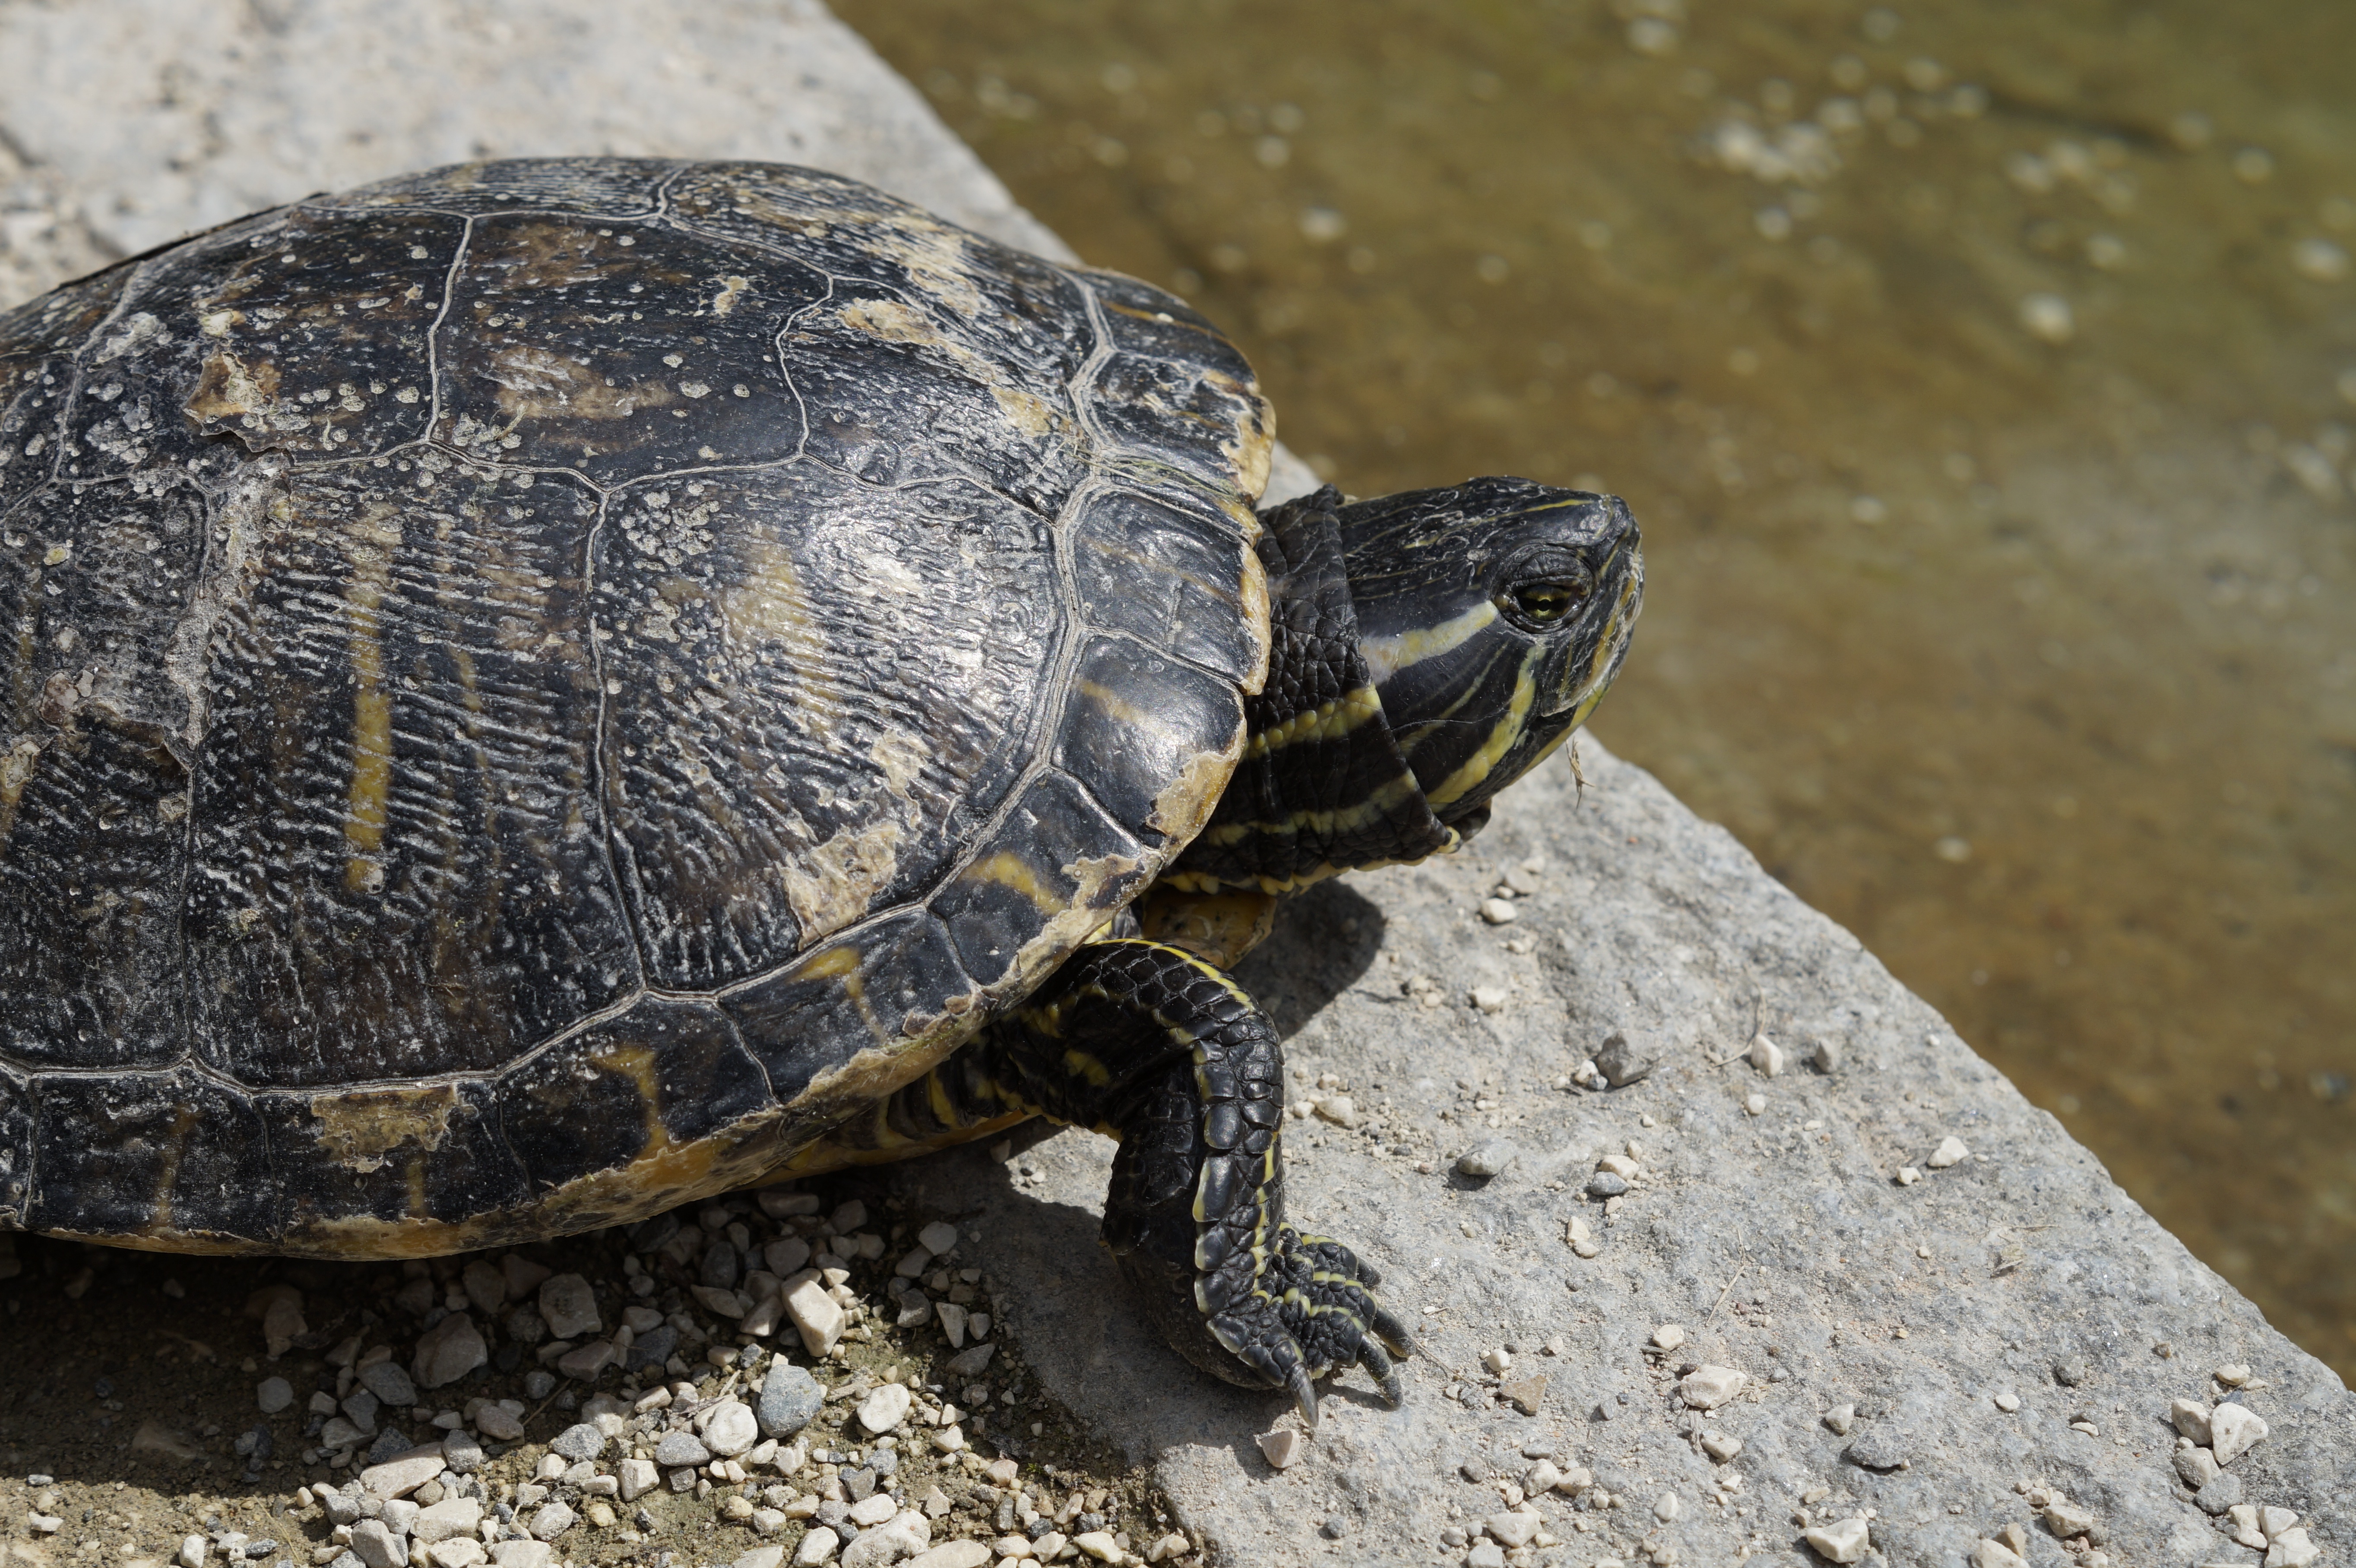
water, lake, animal, pond, wildlife, zoo, portrait, rest, turtle, sea turtle, reptile, fauna, face, drawing, tortoise, vertebrate, creature, box turtle, mallard, panzer, bask, tortoise shell, armored, at the pond, water turtle, on the water, loggerhead, common snapping turtle, on the shore, emydidae, chelydridae